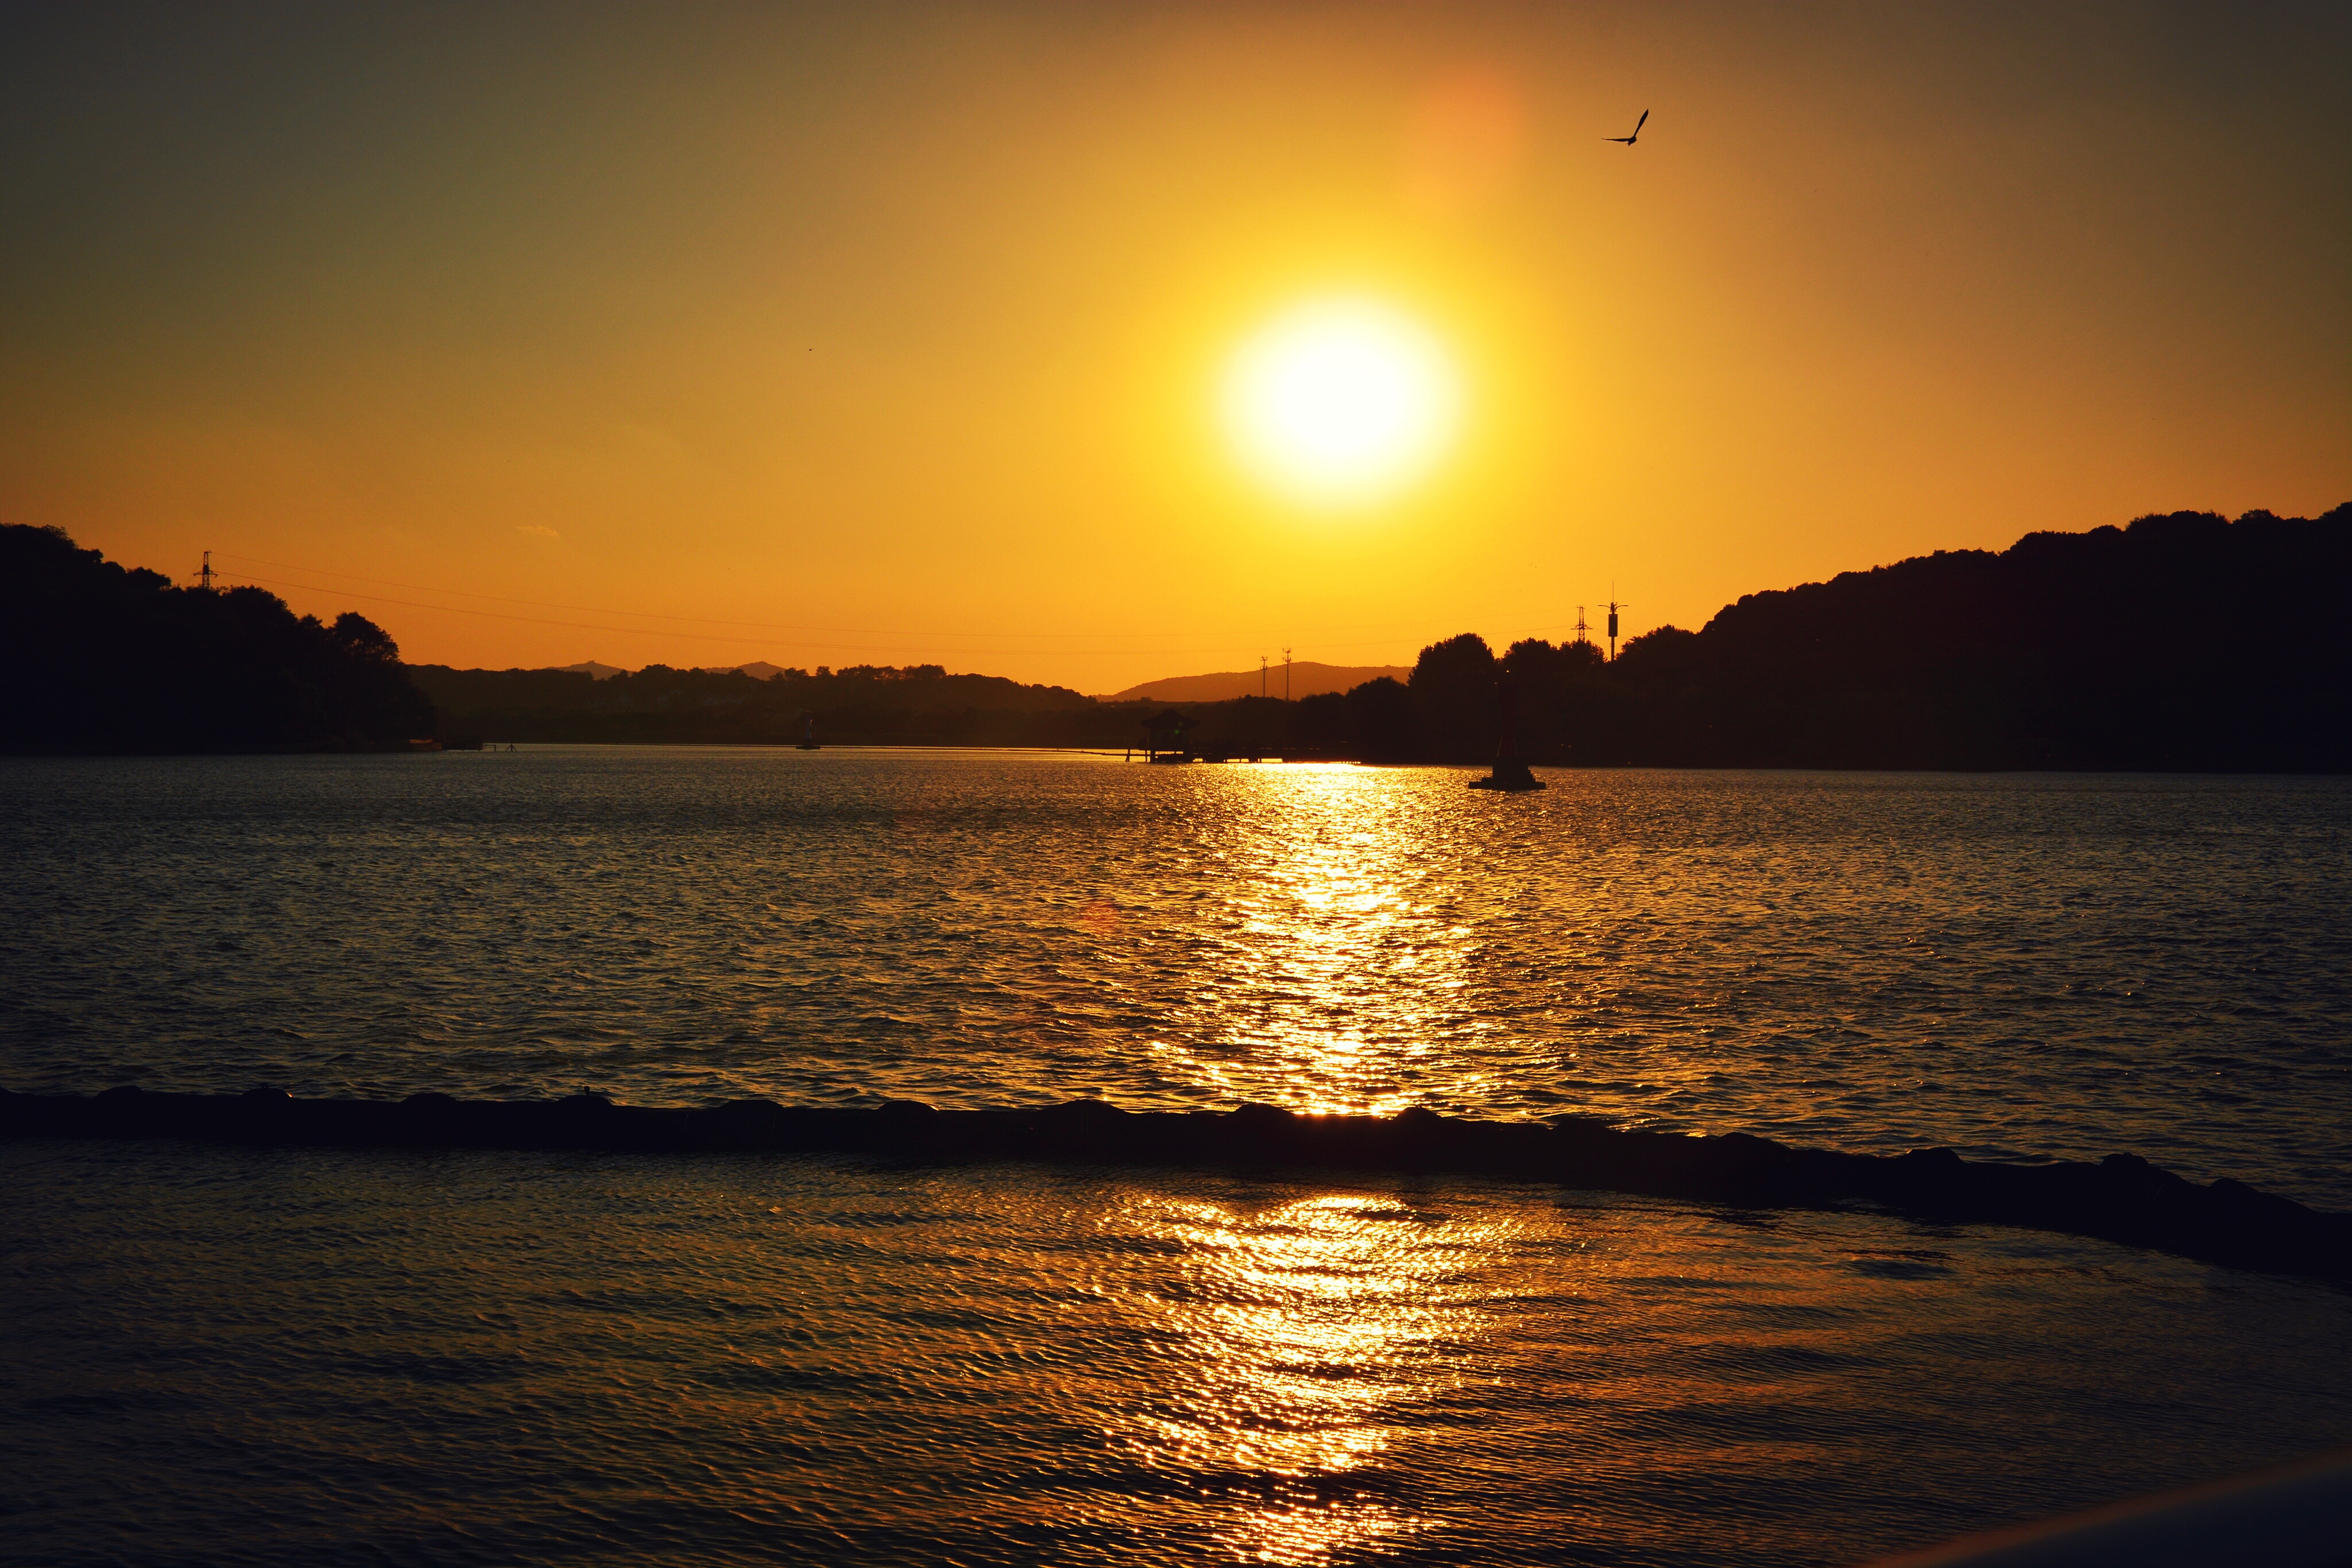
sea, ocean, horizon, sun, sunrise, sunset, sunlight, morning, lake, dawn, dusk, evening, reflection, bay, loch, afterglow, astronomical object, taihu lake, bogong island